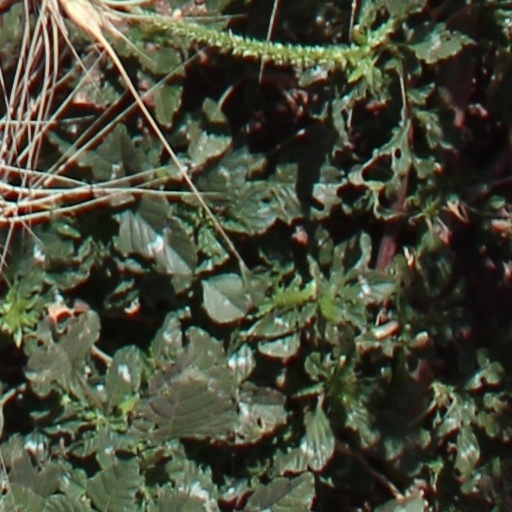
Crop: wheat